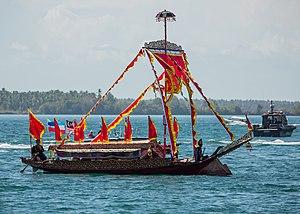
Un lepa, également connu sous le nom de lipa, lepa-lepa ou podlas, est un type de pirogue à bordés chevillés, du peuple Sama-Bajau aux Philippines, en Malaisie et en Indonésie de la famille des vintas.